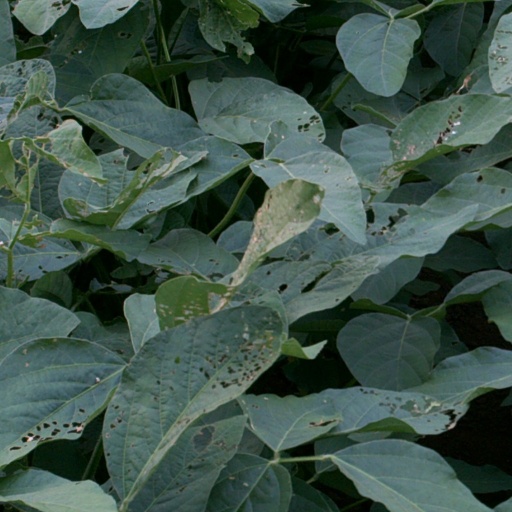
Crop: soybean